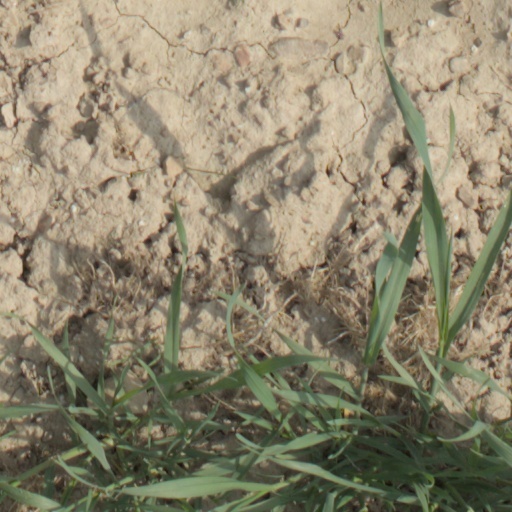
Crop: wheat